Taleigão

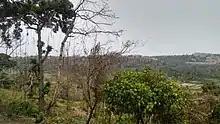
Taleigao-Bambolim area of Goa

Taleigão lies in Ilhas de Goa and is bordered by the Arabian Sea to the west, vast tracts of fields to the east, Odxel-Vaiguinim-Dona Paula to the south and Santa Inez-Bhatlem to the north. Located five kilometres from Panjim, Taleigão was considered the granary of north Goa during the Portuguese era, as vast tracts of agricultural land were then under rice cultivation.